Beechcraft 1900

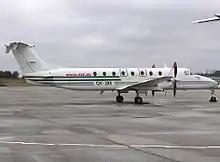
Danish Air Transport 1900C

It quickly became clear that having two airstair doors on an aircraft holding only 19 passengers was excessive. In creating the 1900C, Beechcraft kept the front airstair, but eliminated the aft airstair door, installing an enlarged cargo door in its place. Other than the redesigned door layout, the early 1900Cs were substantially similar to the original 1900s. These were assigned serial numbers starting with the letters UB. A total of 74 UB version were built, many of which remain in service.